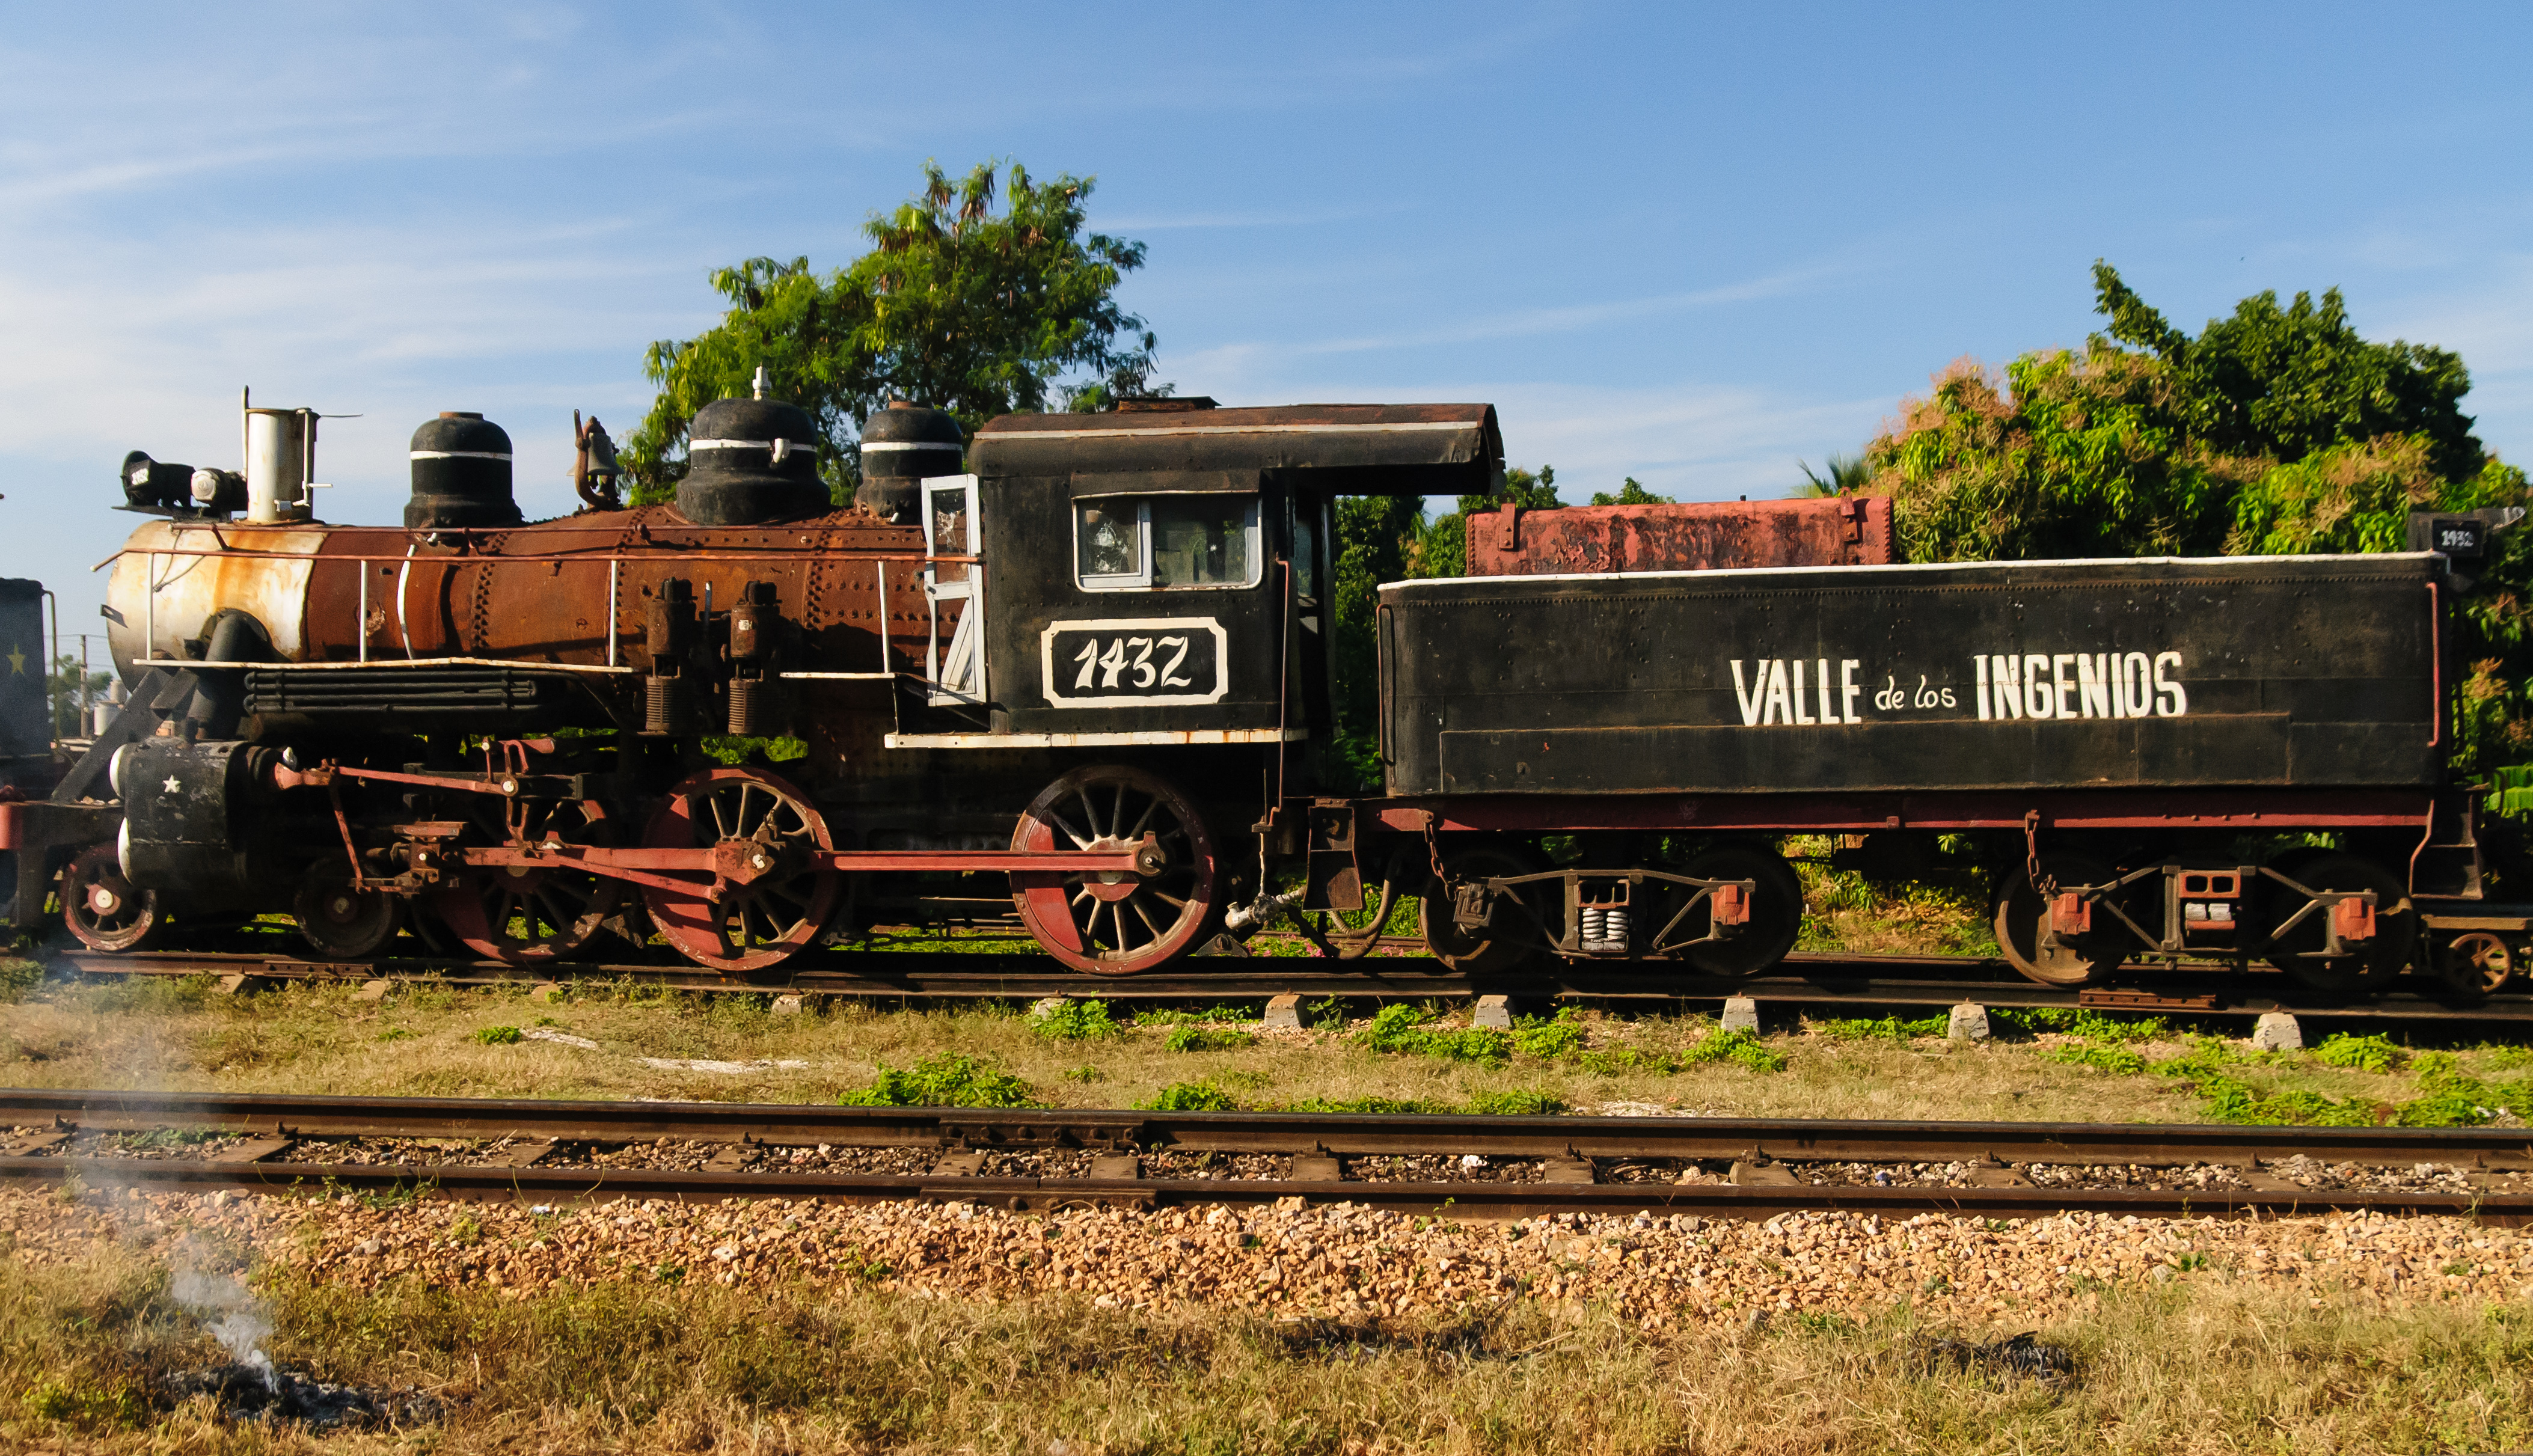
track, train, transport, vehicle, cuba, locomotive, steam engine, d300, rail transport, land vehicle, rolling stock, railroad car